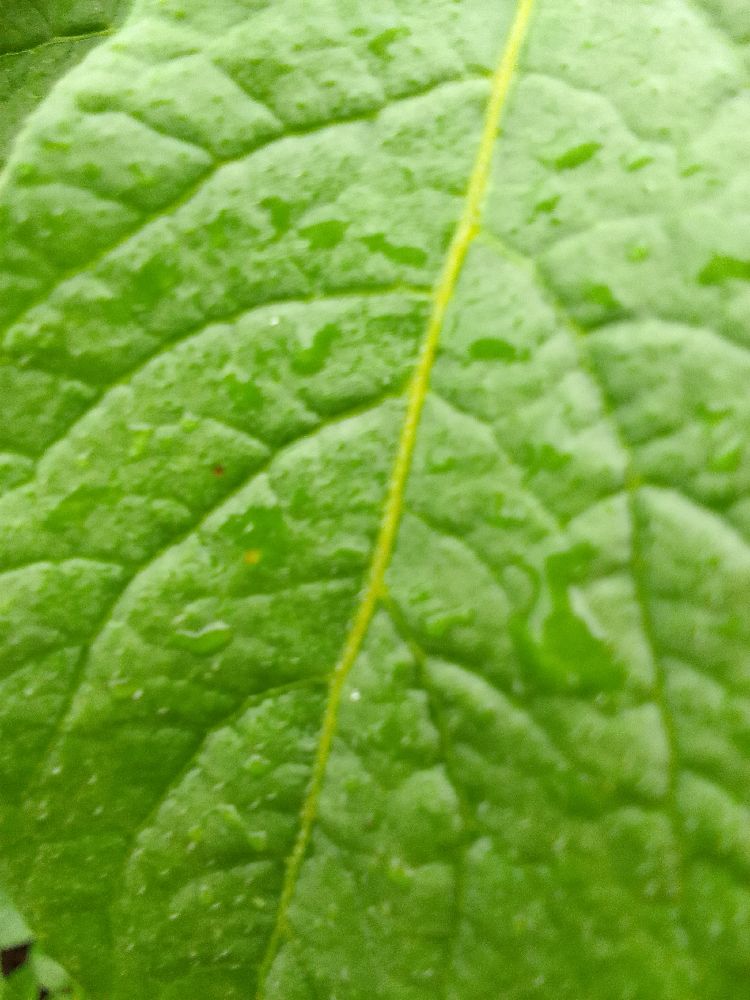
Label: Healthy